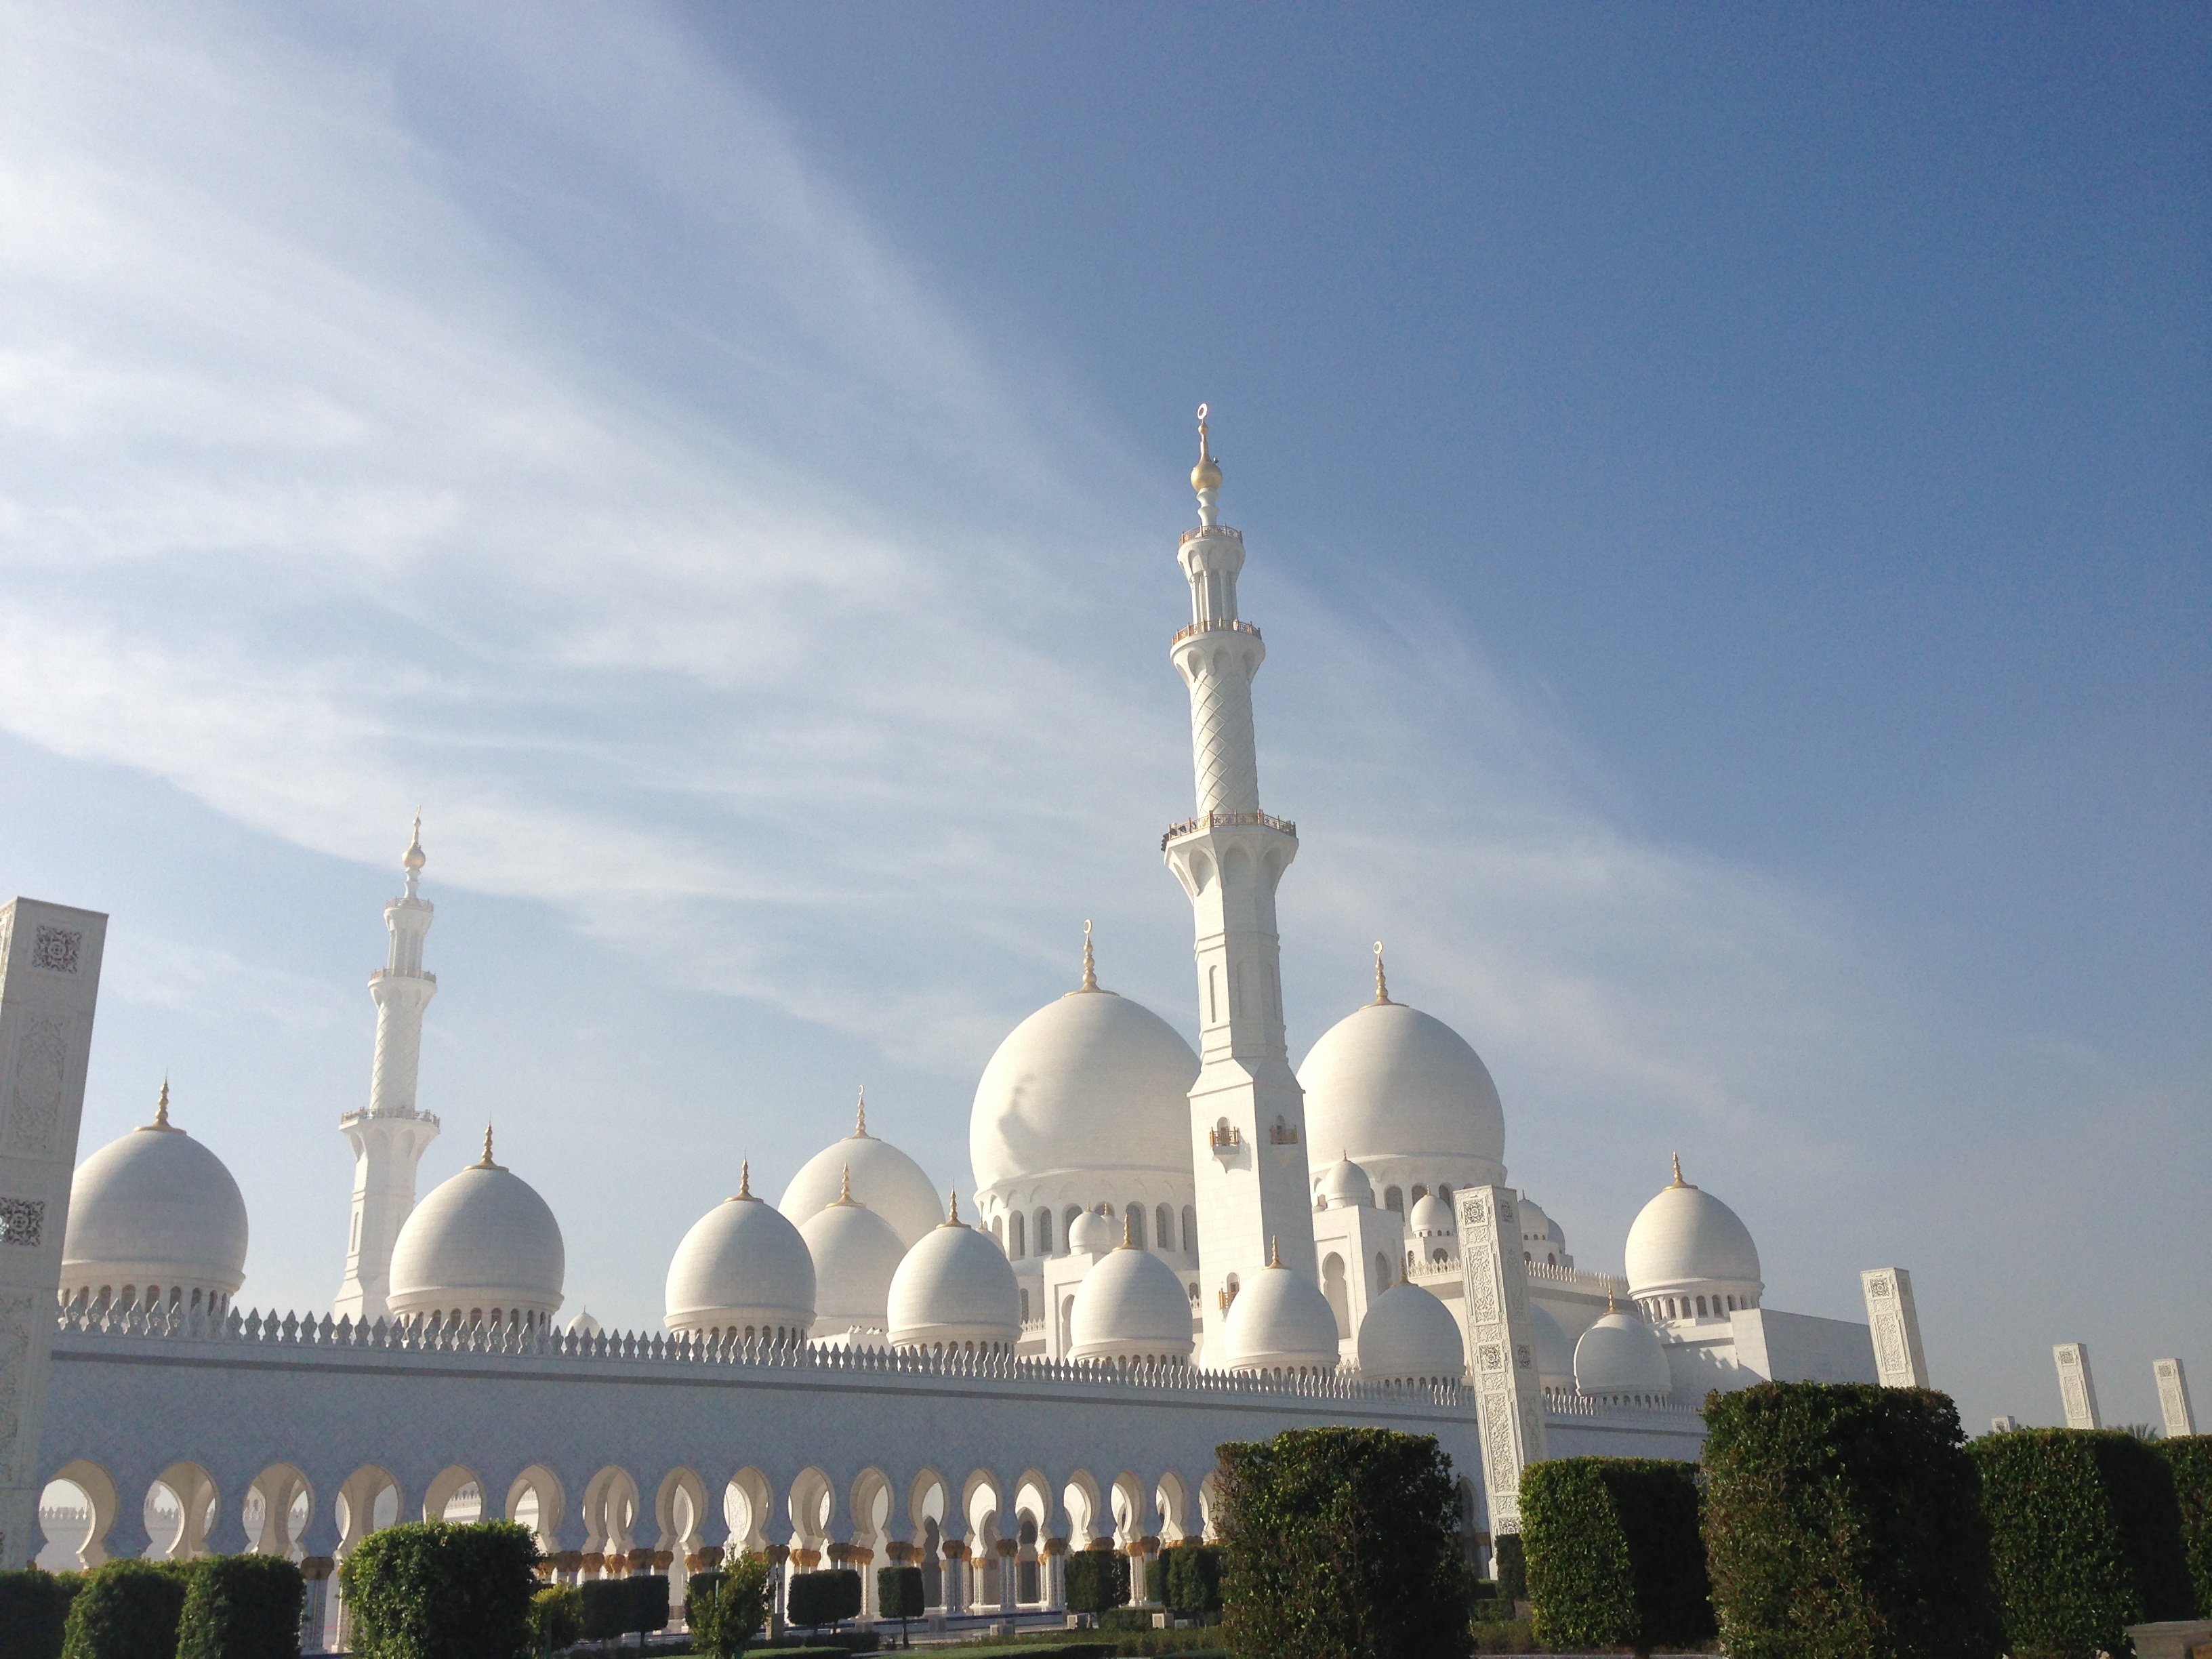
architecture, sky, white, building, city, travel, construction, tower, holiday, religion, landmark, blue, place of worship, capital, art, mosque, mohamed, uae, islam, holy, dome, arabic, minaret, muslim, quran, abu dhabi, moshe